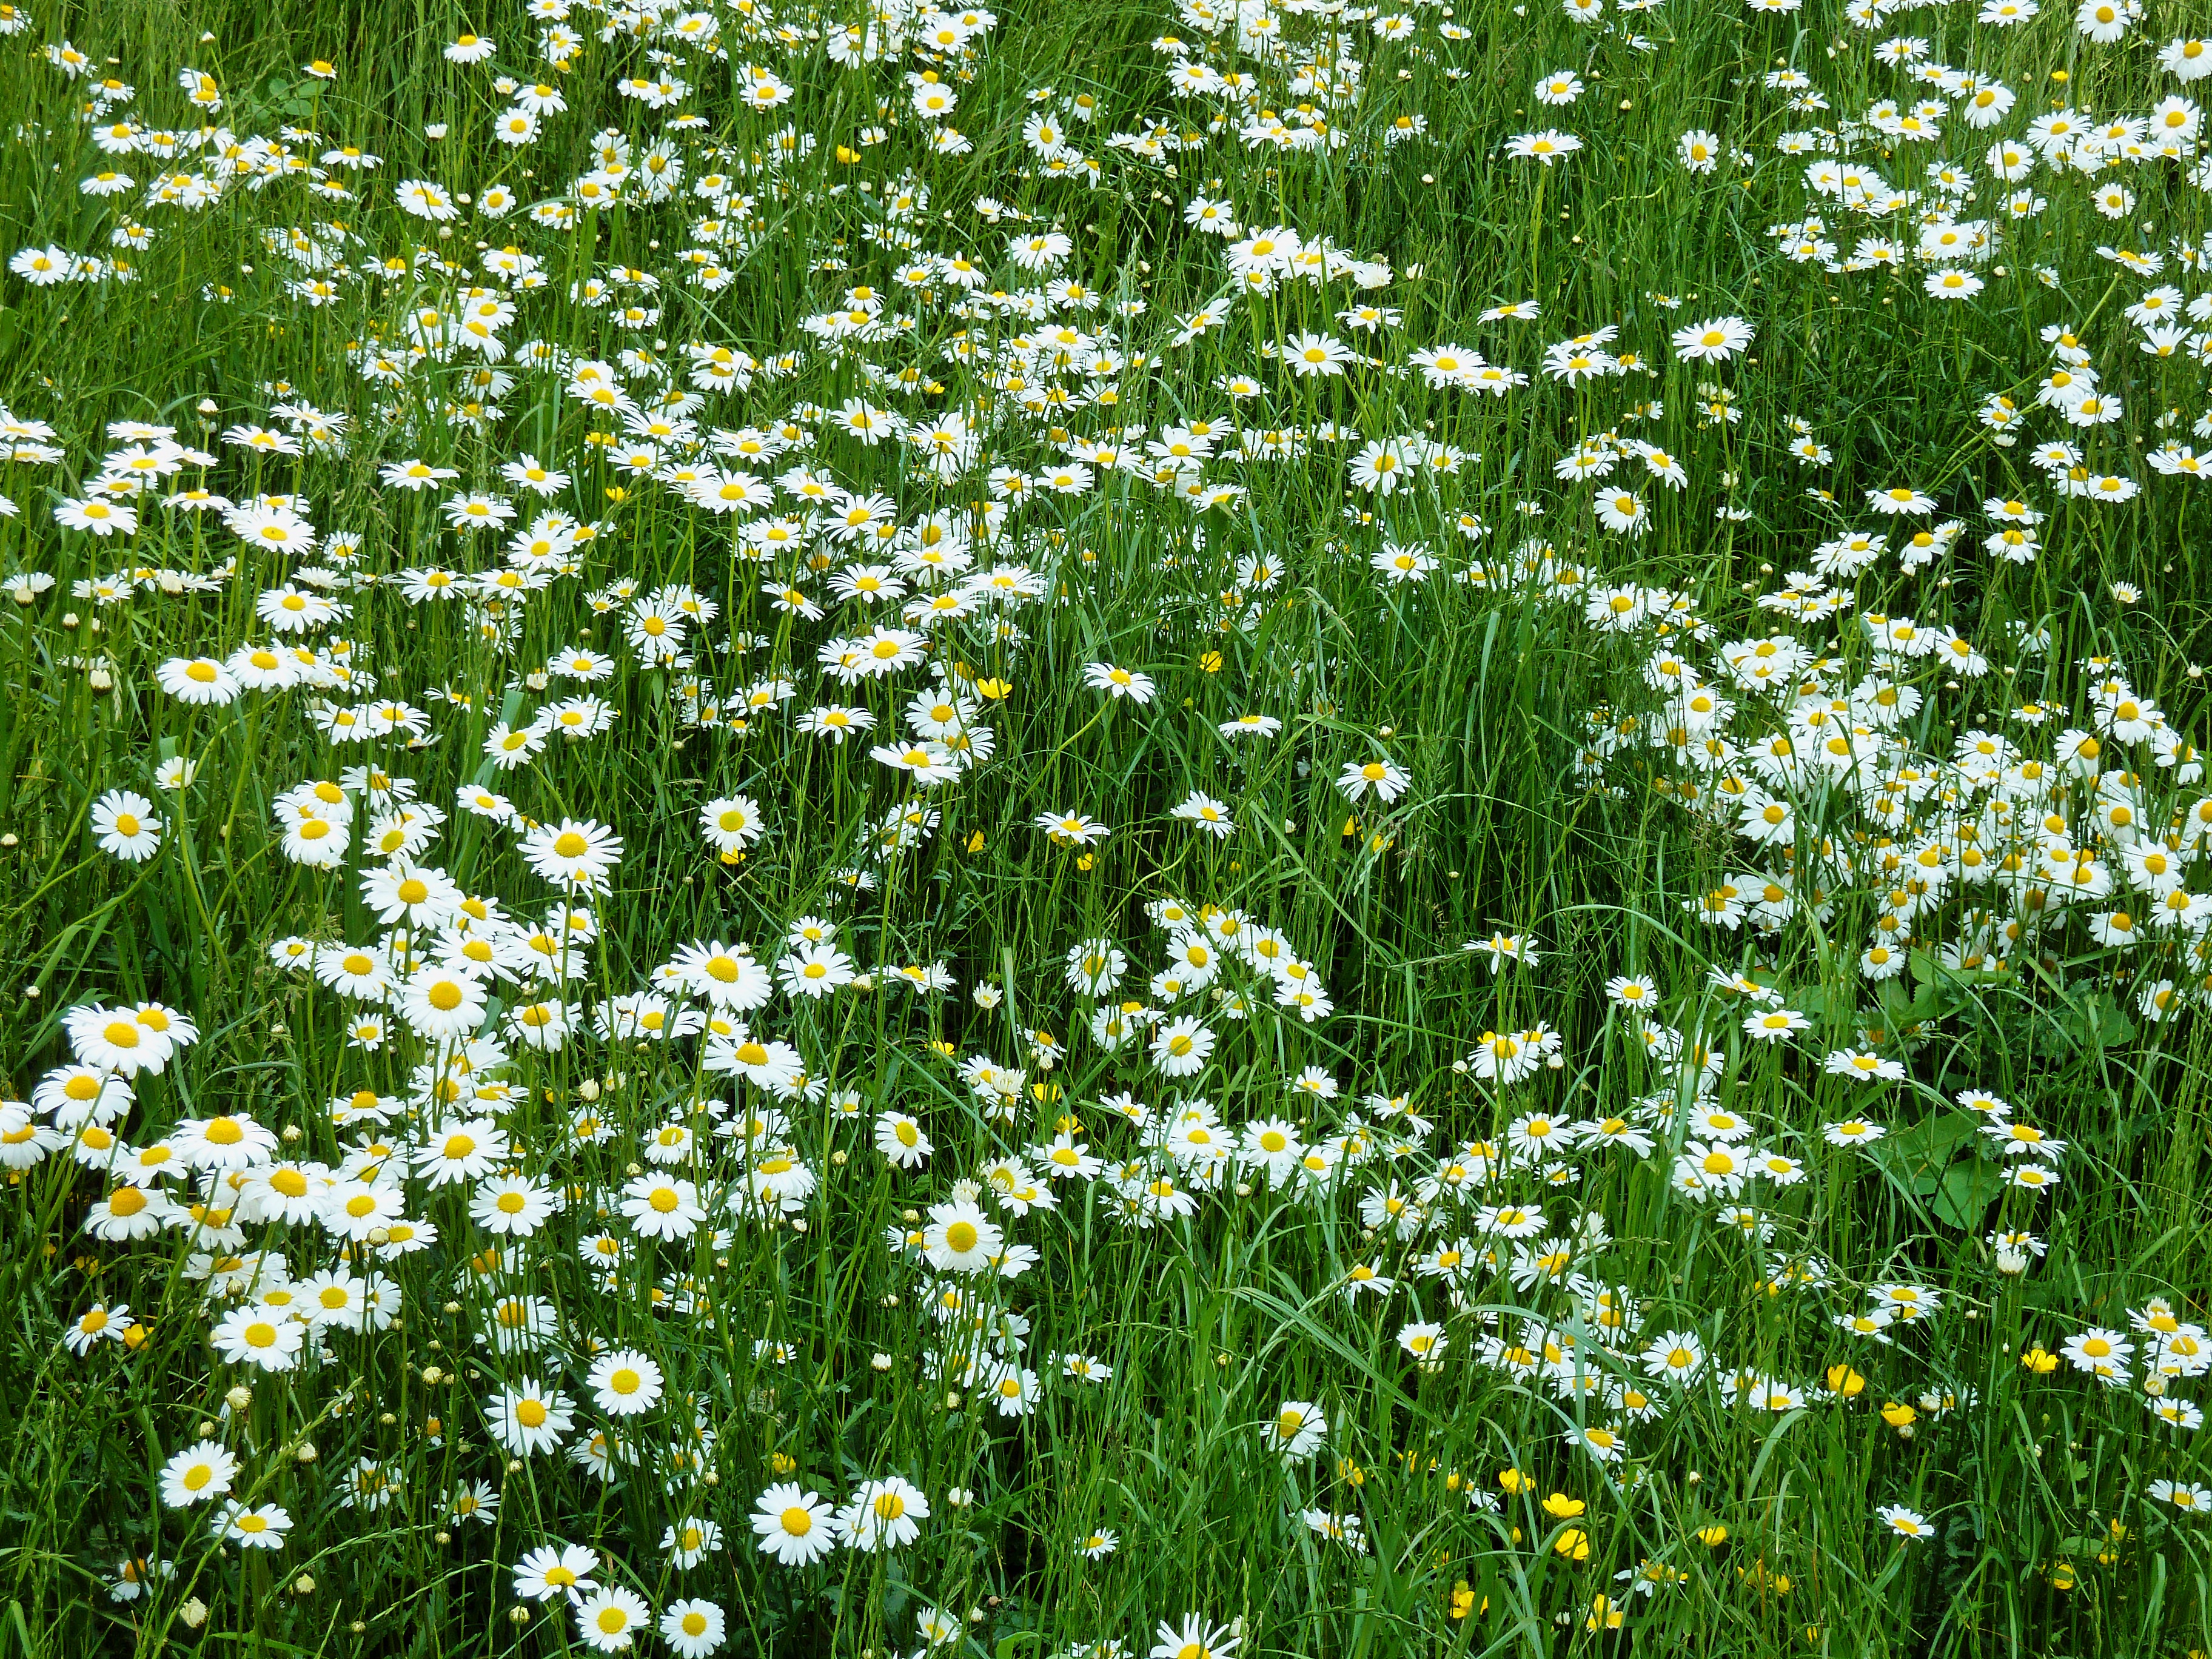
grass, plant, white, field, lawn, meadow, prairie, flower, daisy, spring, green, herb, wildflower, flowers, grassland, wildflowers, habitat, flower meadow, summer meadow, flowering plant, daisy family, oxeye daisy, marga rites meadow, annual plant, land plant, chamaemelum nobile, tanacetum parthenium, garden cosmos